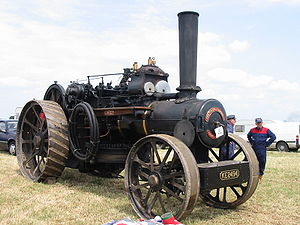
Den industrielle revolution / Opfindelser / Teknologiske fremskridt i Storbritannien / Virkninger på landbruget
En pløjemaskine fra John Fowler & Co.
Den industrielle revolution var en periode fra omkring 1760 til et tidspunkt mellem 1820 og 1840, hvor store ændringer inden for landbrug, masseproduktion, minedrift og transport havde en dybtgående betydning for socioøkonomiske og kulturelle forhold i Storbritannien. Ændringerne spredte sig senere til hele Europa, Nordamerika og til sidst til resten af verden. Den industrielle revolution udgjorde et vendepunkt for menneskehedens samfund; Næsten alle aspekter af dagligdagen blev med tiden påvirket på den ene eller anden måde.